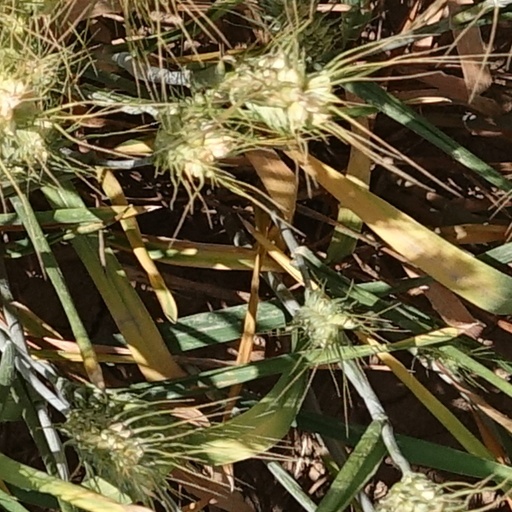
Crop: wheat